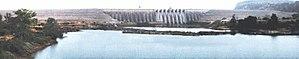
Énergie du Mali est la compagnie malienne chargée de la production, du transport et de la distribution d'électricité dans le pays. Elle possède une agence para-étatique plus particulièrement consacrée à la production d'électricité, nommée Électricité du Mali. Le siège d'EDM se trouve dans la capitale Bamako, au Square Patrice-Lumumba.
Le barrage hydroélectrique de Manantali, est un barrage construit sur le Bafing, à 90 km au sud-est de Bafoulabé, dans la région de Kayes au Mali. L'aménagement permet la production d’électricité et l’irrigation. La navigabilité du fleuve Sénégal entre Saint-Louis et Ambidédi, qui figurait au nombre des objectifs initiaux du projet, n'a pas pu être réalisé.
Cette page répertorie toutes les centrales électriques au Mali.